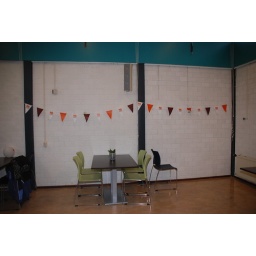
Foto's van opknappen wijkcentrum Maaswijk door de wijkvereniging in Spijkenisse